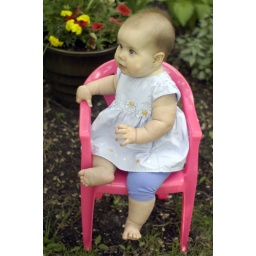
Nana got a chair for Lily. She's already pretty good at sitting in it, but not unattended!